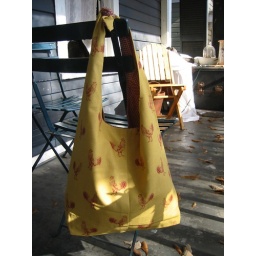
A reversible market bag. Help save the environment by not using paper or plastic.